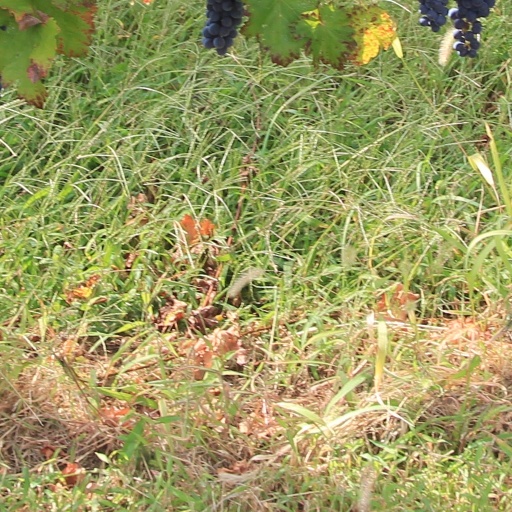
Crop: grape